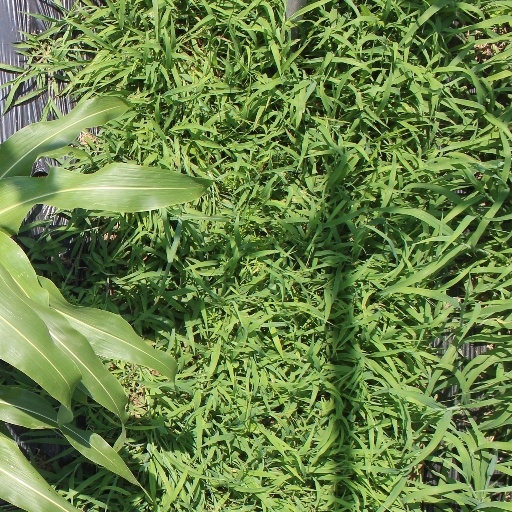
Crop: sorghum